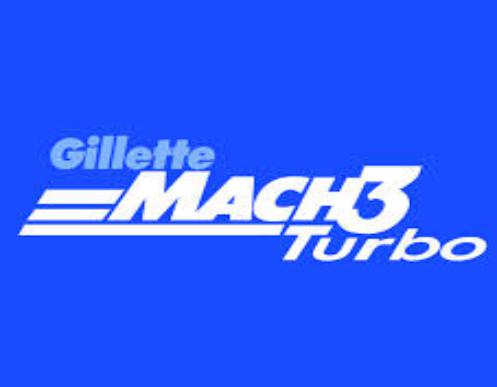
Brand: Gillette
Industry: Necessities